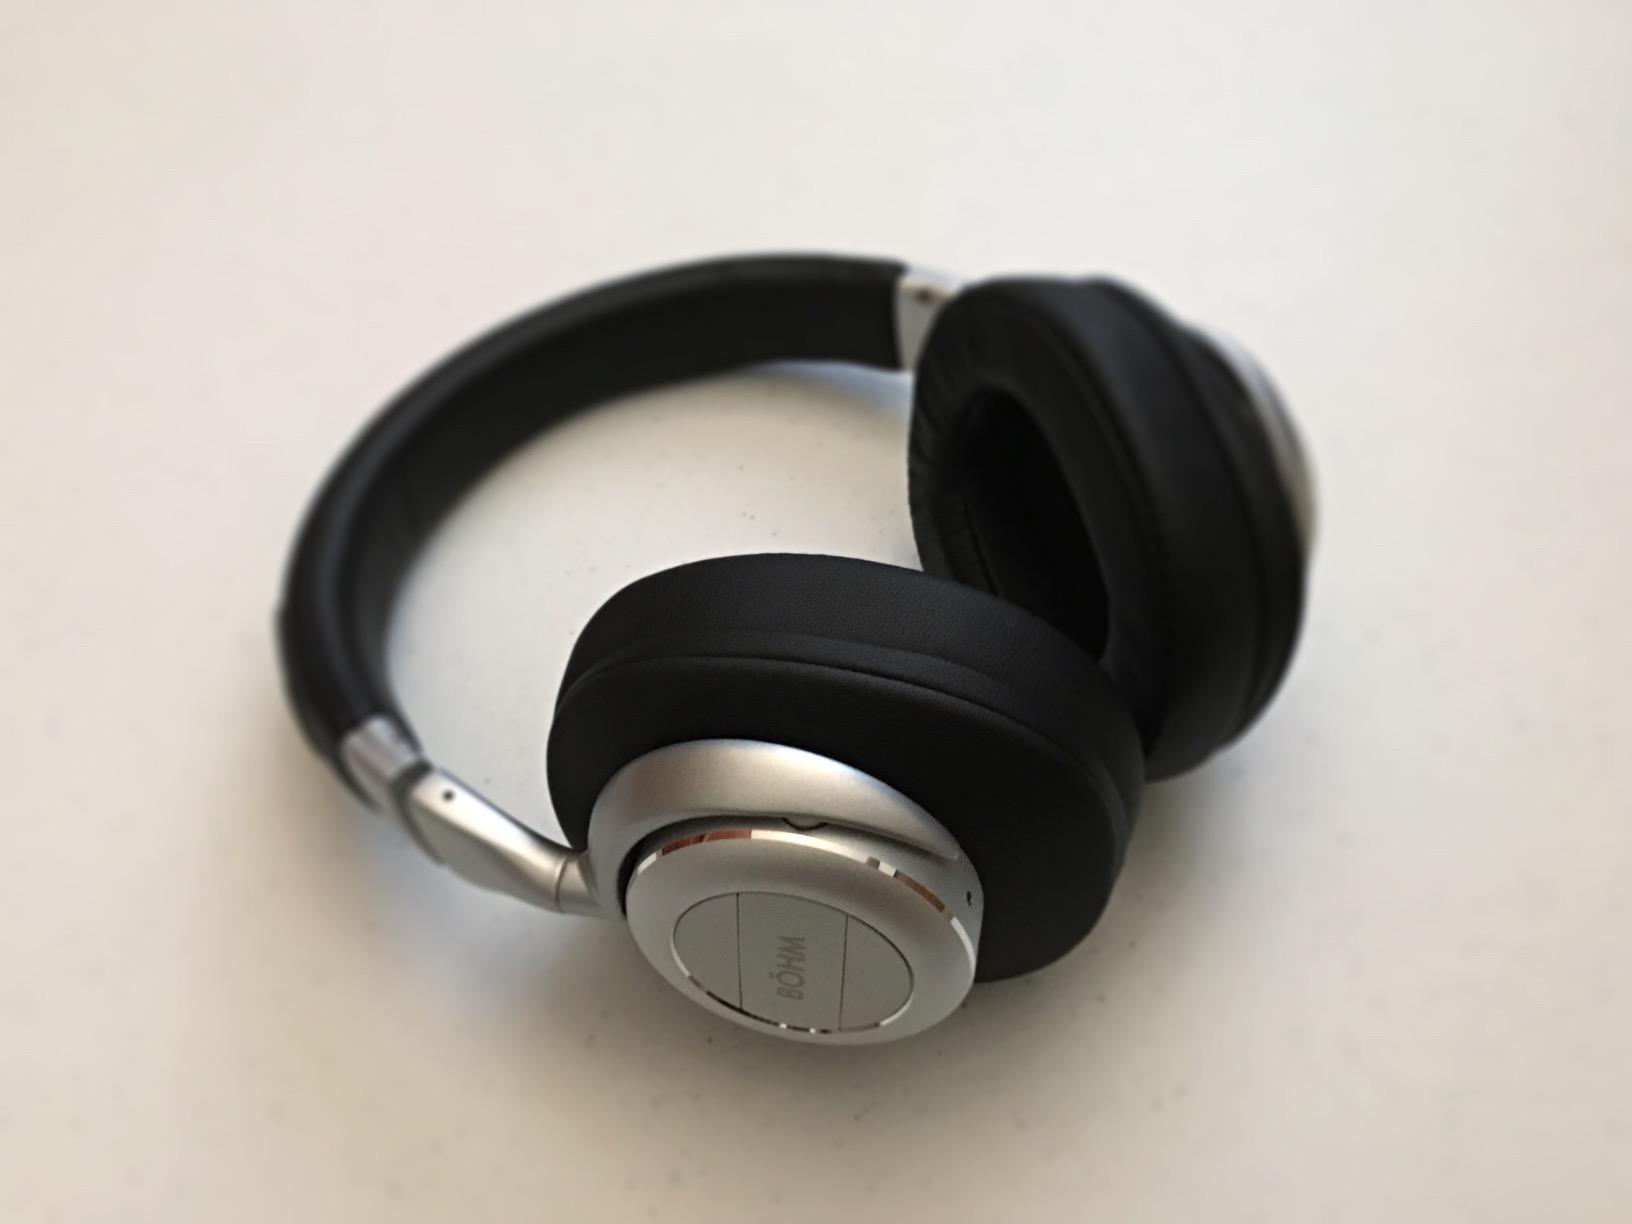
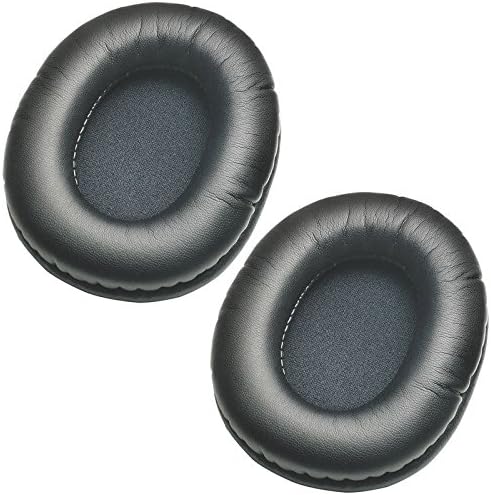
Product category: headphones
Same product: no